Diamond dust

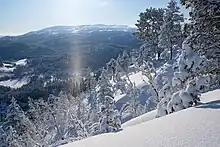
Diamond dust in Løkken Verk, Norway.

These ice crystals usually form when a temperature inversion is present at the surface and the warmer air above the ground mixes with the colder air near the surface. Since warmer air frequently contains more water vapor than colder air, this mixing will usually also transport water vapor into the air near the surface, causing the relative humidity of the near-surface air to increase. If the relative humidity increase near the surface is large enough then ice crystals may form.